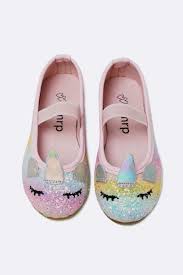
Label: Ballet Flat